MERS-related coronavirus

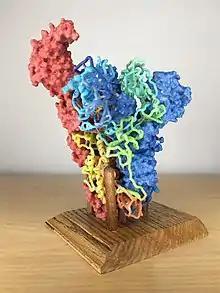
3D model of a MERS-CoV spike protein

The virus appears to have originated in bats. The virus itself has been isolated from a bat. This virus is closely related to the Tylonycteris bat coronavirus HKU4 and Pipistrellus bat coronavirus HKU5. Serological evidence shows that these viruses have infected camels for at least 20 years. The most recent common ancestor of several human strains has been dated to March 2012 (95% confidence interval December 2011 to June 2012).